Civil Defence Service

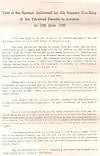
Text of King's speech to Civil Defence Service volunteers 1945.

Members of the various services were issued with service gas masks and steel helmets ARP service personnel were issued with Mk. II British helmets. These were often not made to the same level as issued to soldiers to reduce costs. These helmets, which had less resistance to ballistic impact, would have small holes drilled in the rim to show they were not for front line use. Depending on the role of the person the helmet would be marked with a letter or letters to easily allow others to ascertain their role at an incident.